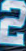
Number: 2